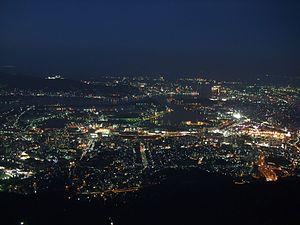
Les trois nouveaux plus beaux paysages de nuit du Japon sont les nouvelles trois vues les plus célèbres de nuit du Japon donnés par le Comité des trois nouvelles plus belles vues de nuit du Japon et des 100 vues de nuit du Japon, une organisation à but non lucratif en avril 2003.